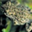
Label: frog